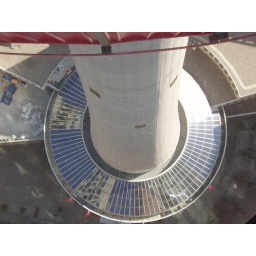
Through glass floor in tower, Calgary